Ben Jealous

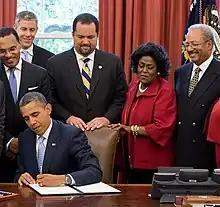
Jealous behind President Barack Obama as he signs the Educational Excellence for African Americans executive order, 2012

Jealous broadened the NAACP's alliances in 2011 at the National Press Club when a conservative coalition of criminal justice reform advocates endorsed an NAACP report authored by Jealous. In the report, Jealous highlights the adverse effects of over-incarceration of youth on society and the case for increasing public funding for education. In Texas later that year, the NAACP worked with leaders of the Tea Party to pass a dozen criminal justice reform measures, leading to the first scheduled prison closure in state history. Similarly, in 2013, the NAACP worked closely with Virginia Governor Bob McDonnell to pass bipartisan voting rights reform that gave former offenders the chance to vote after they served the terms of their sentence.